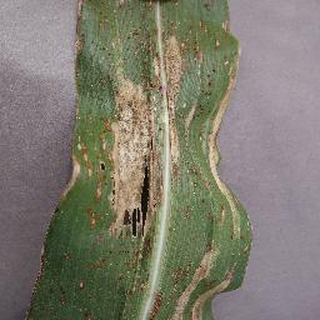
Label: corn_northern_leaf_blight